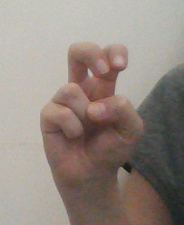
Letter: toot